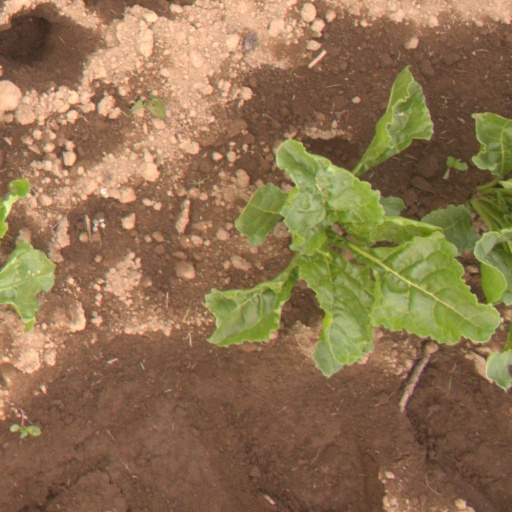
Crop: sugar beet